Redi Halilaj

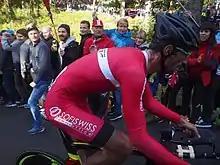
Halilaj at the 2017 UCI Road World Championships

Redi Halilaj (born 31 August 1989) is an Albanian former cyclist, who rode professionally for from 2015 to 2017.